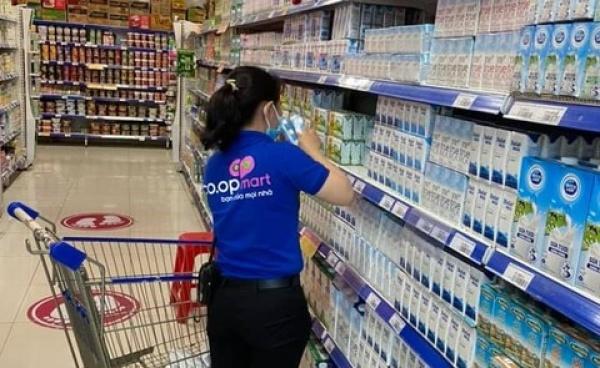
một người phụ nữ đang đứng trước một quầy hàng sữa